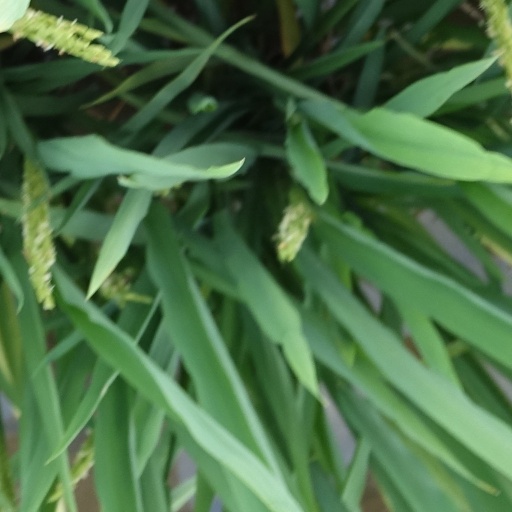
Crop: rice